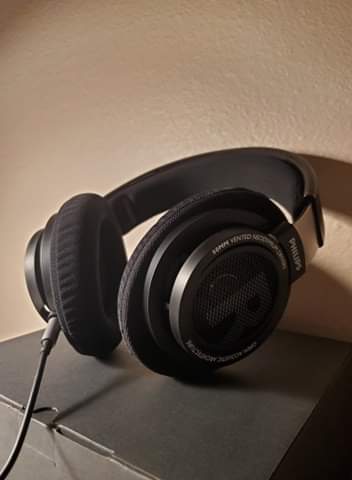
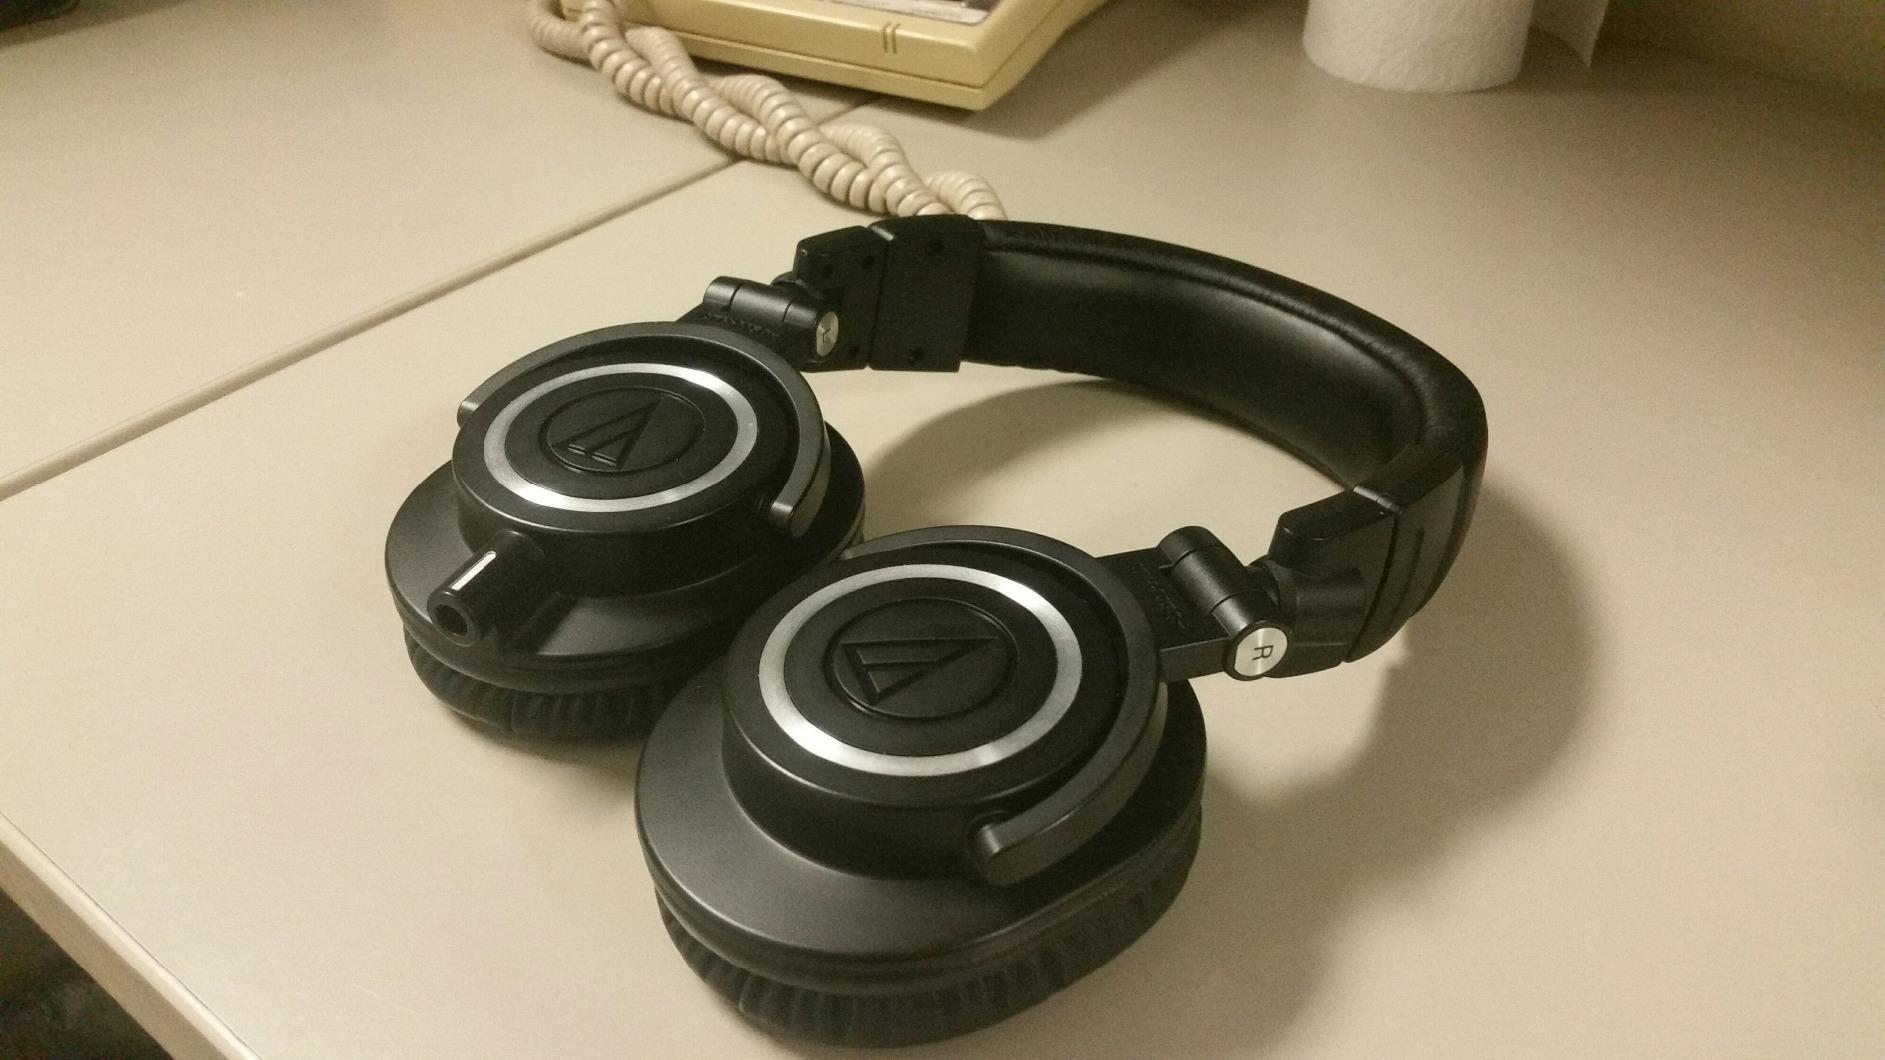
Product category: headphones
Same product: no